Compagnie de Vichy

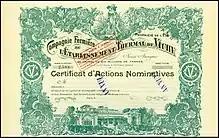
Share of the Compagnie Fermière de l'établissement thermal de Vichy, issued 11. July 1898, blank form

The Compagnie de Vichy (Compagnie Fermière de l'établissement thermal de Vichy) is a French company active in the Hydrotherapy, hotel and bottled water business. It is based in Vichy, France